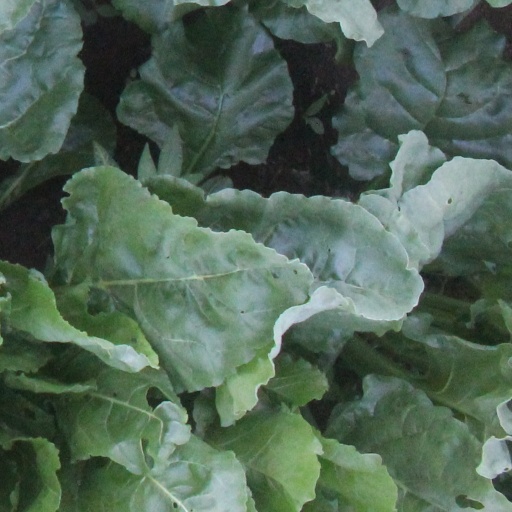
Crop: sugar beet